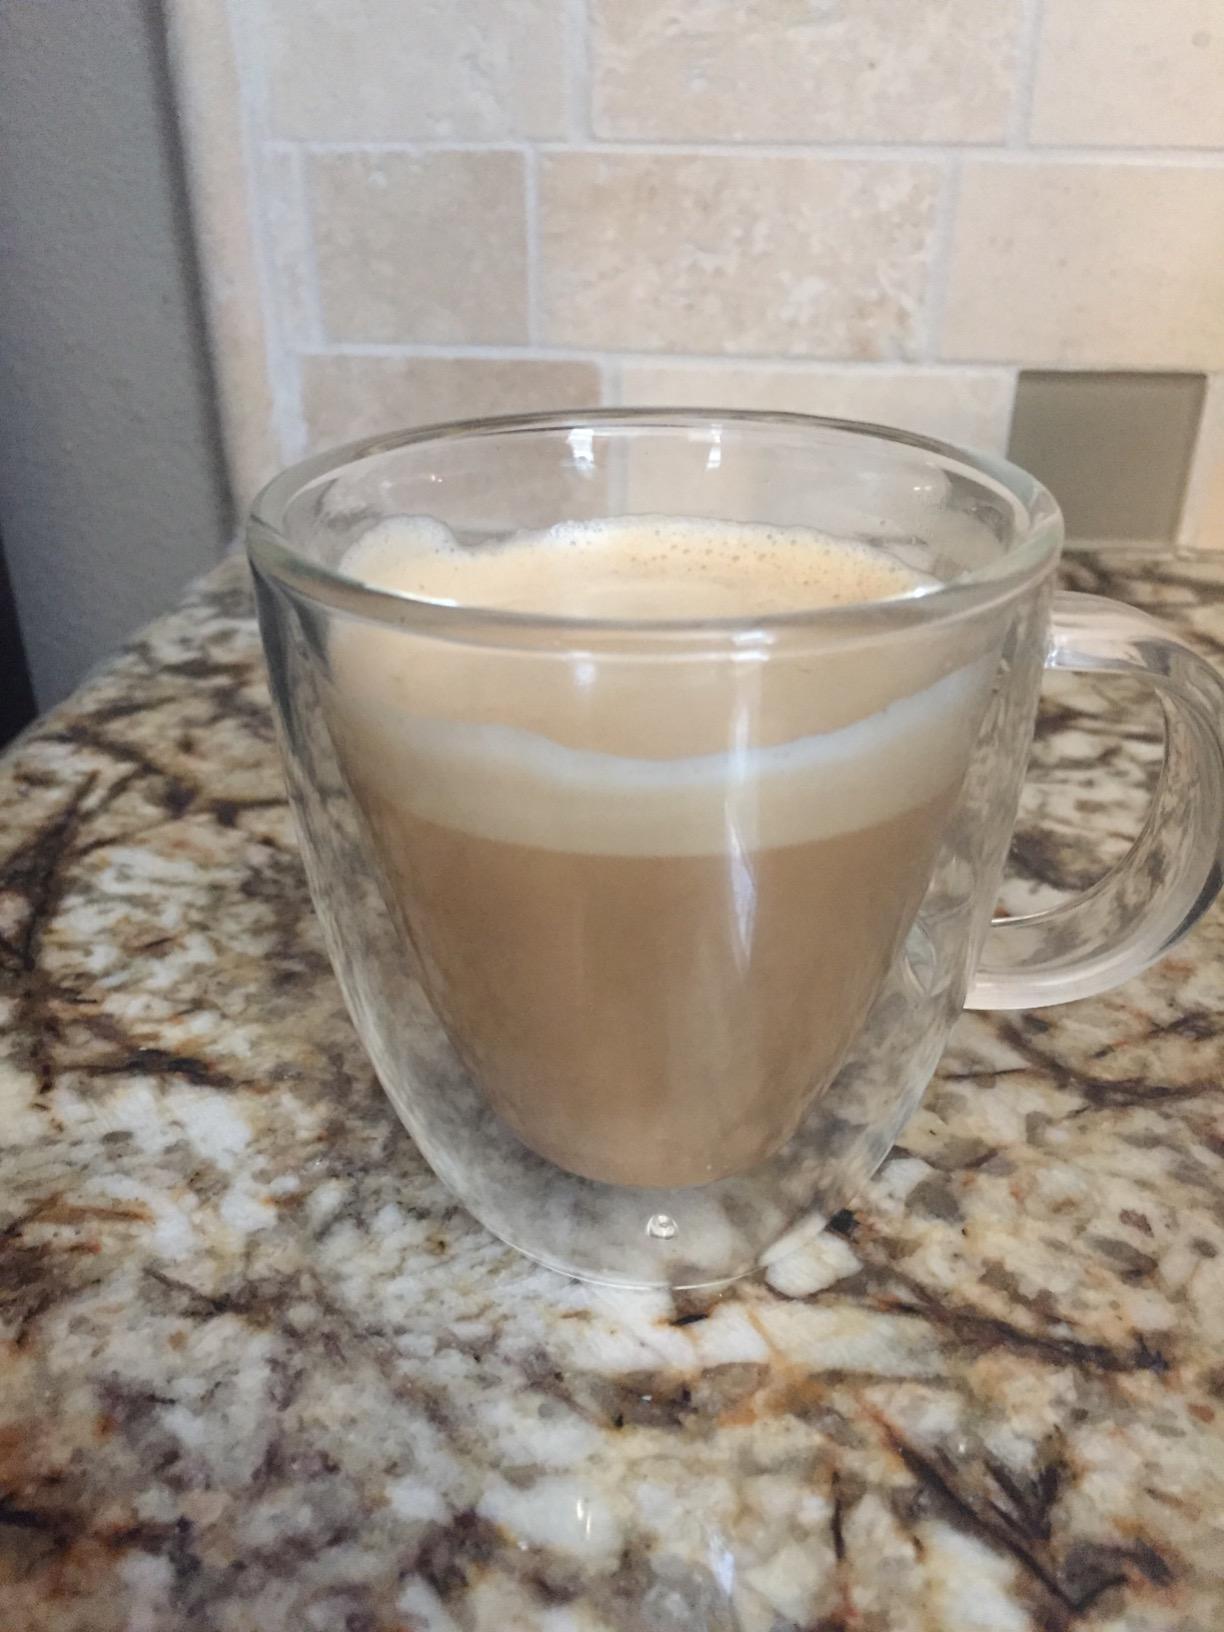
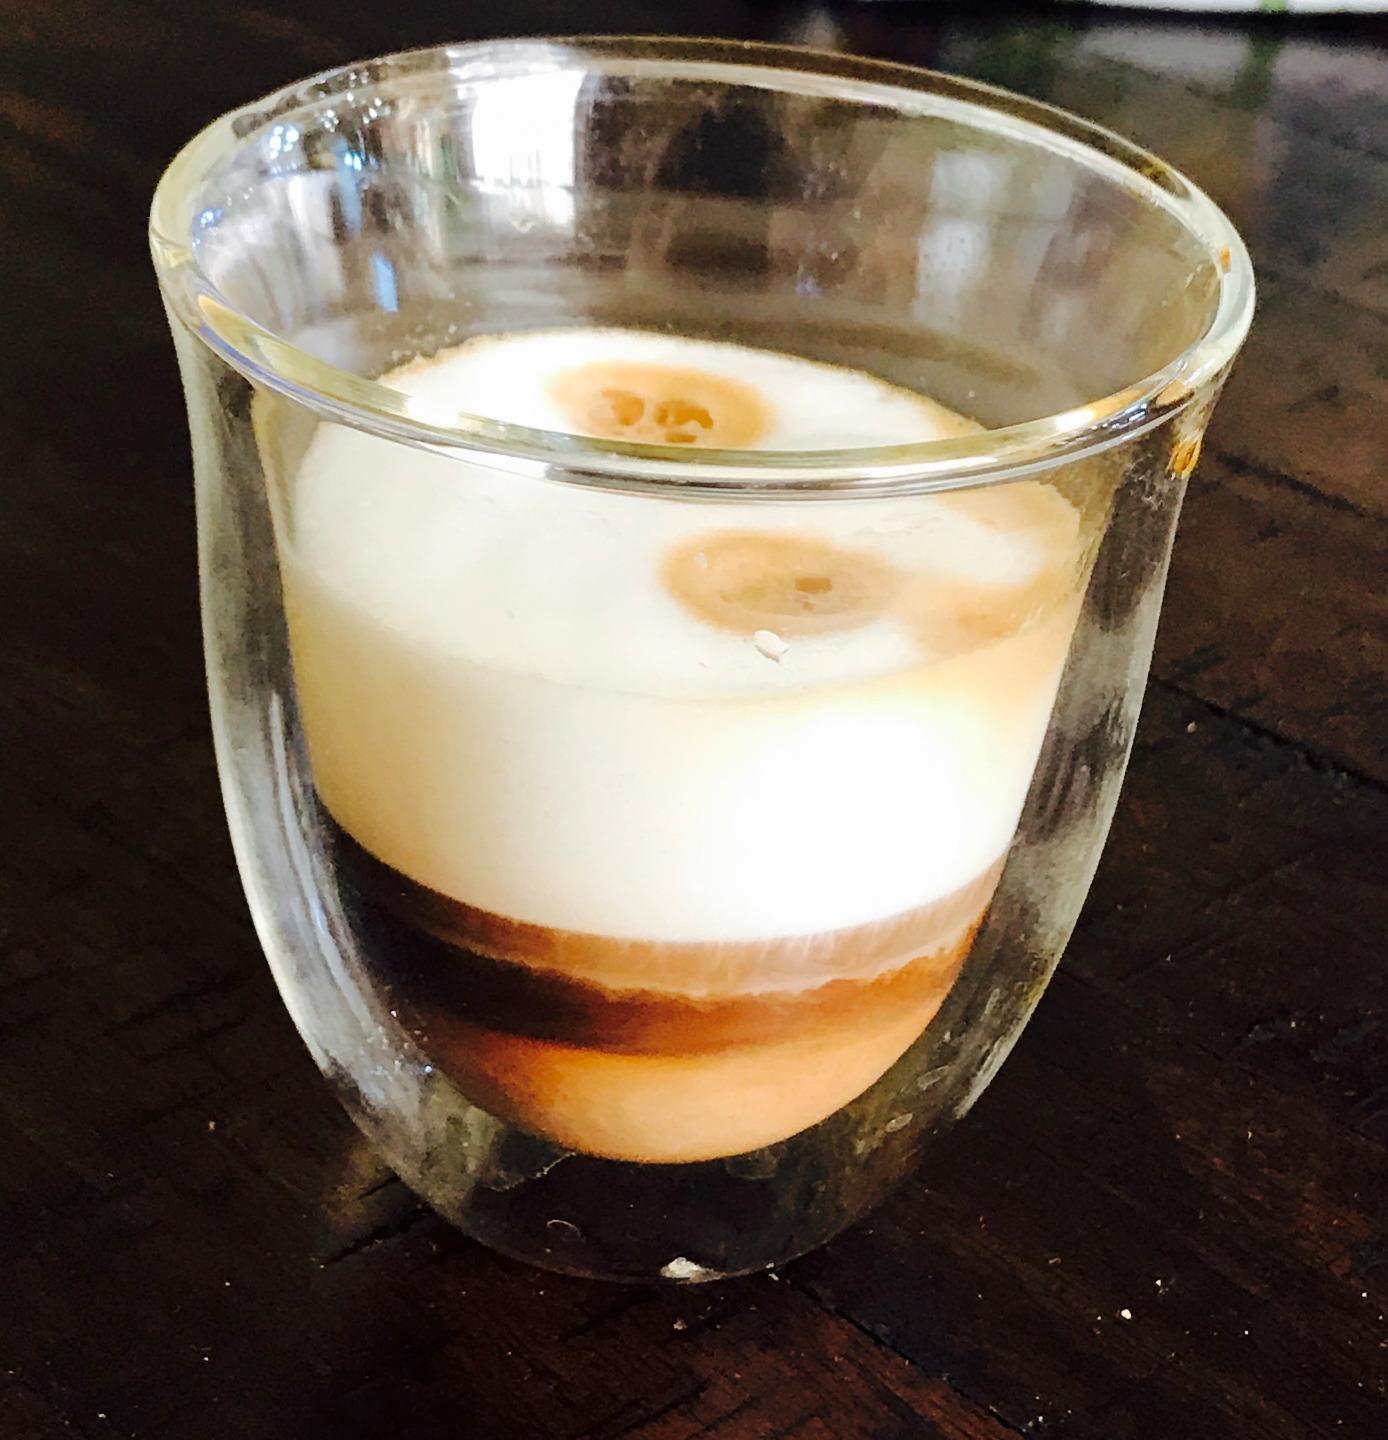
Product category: items_mug
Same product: no